1912 Quebec general election

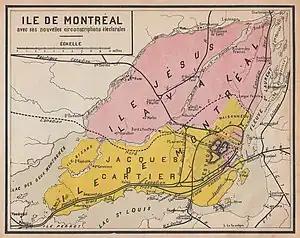
New ridings on the Island of Montreal

An Act passed prior to the election increased the number of MLAs from 74 to 81 through the following changes: